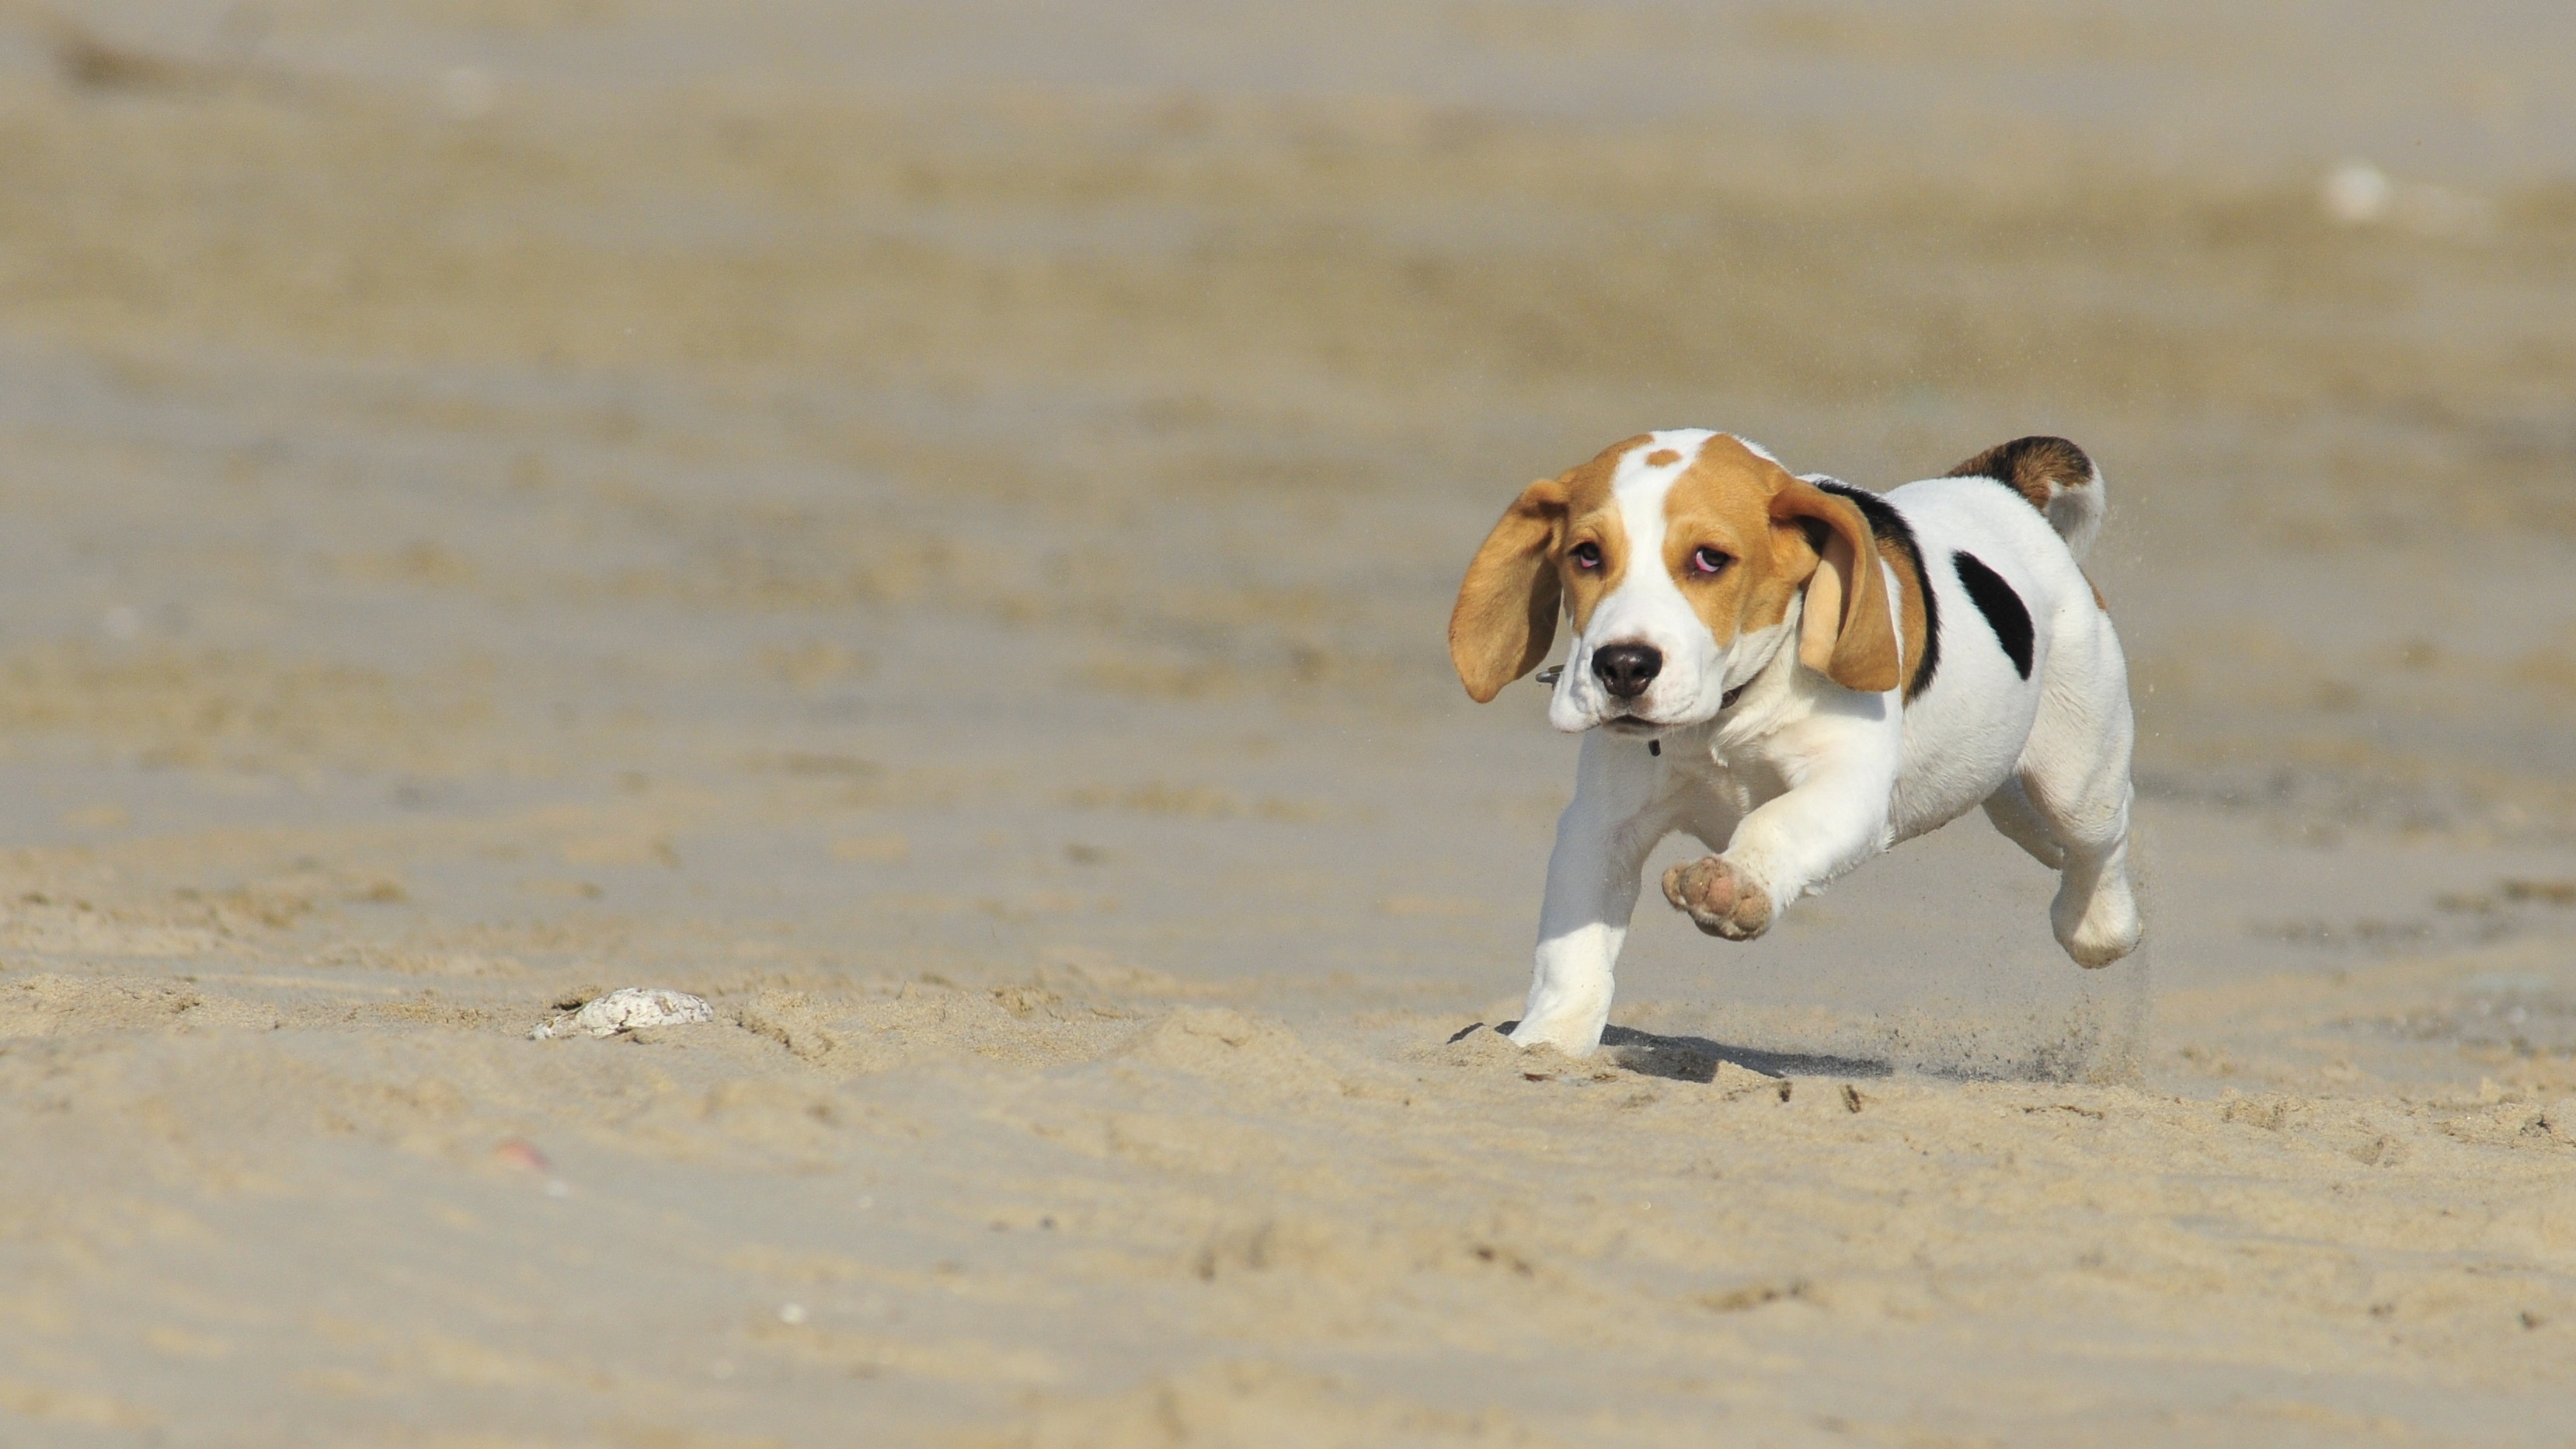
white, puppy, dog, animal, cute, pet, mammal, friend, hound, loving, look, mammals, vertebrate, beagle, harrier, dog breed, dog like mammal, american foxhound, beag